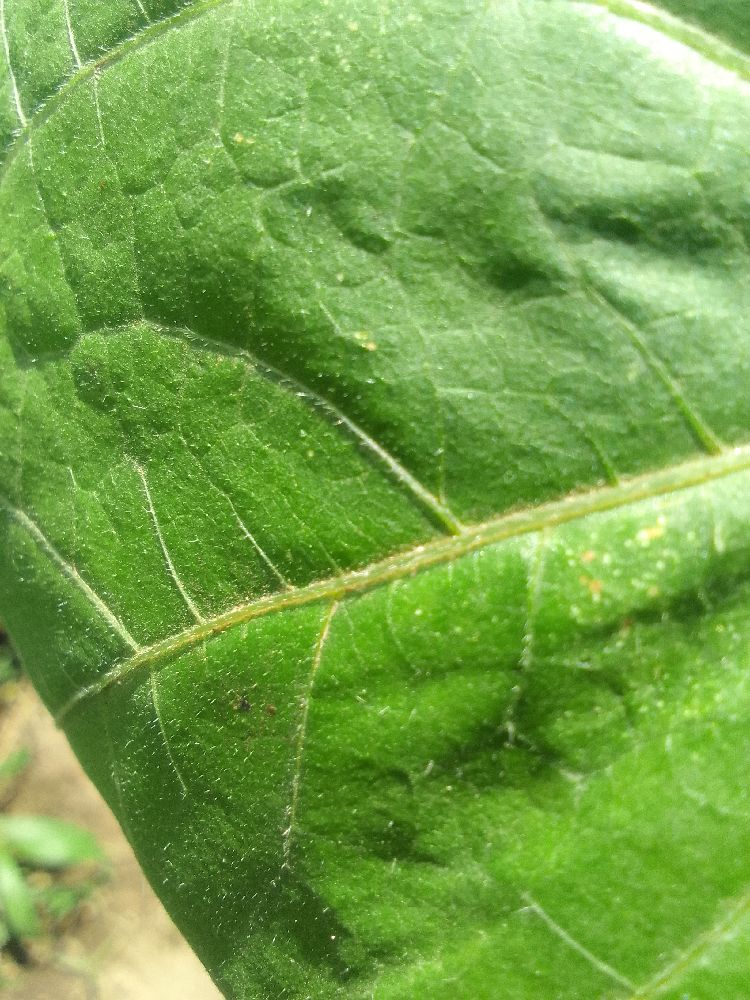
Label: healthy